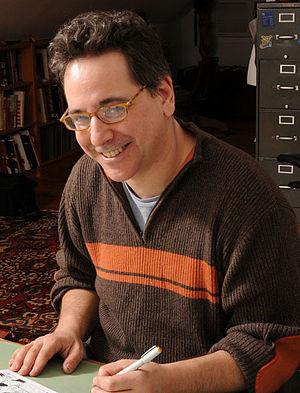
Terry LaBan est un auteur américain de bande dessinée du mouvement underground et dessinateur de presse né le 19 juillet 1961. Ses travaux les plus connus sont les séries Cud ainsi que Edge City, créé avec son épouse Patty LaBan, thérapeute familiale et conseillère pour les couples. LaBan est connu pour ses personnages sympathiques et crédibles, ses dialogues réalistes, son style concis et ses narrations linéaires.